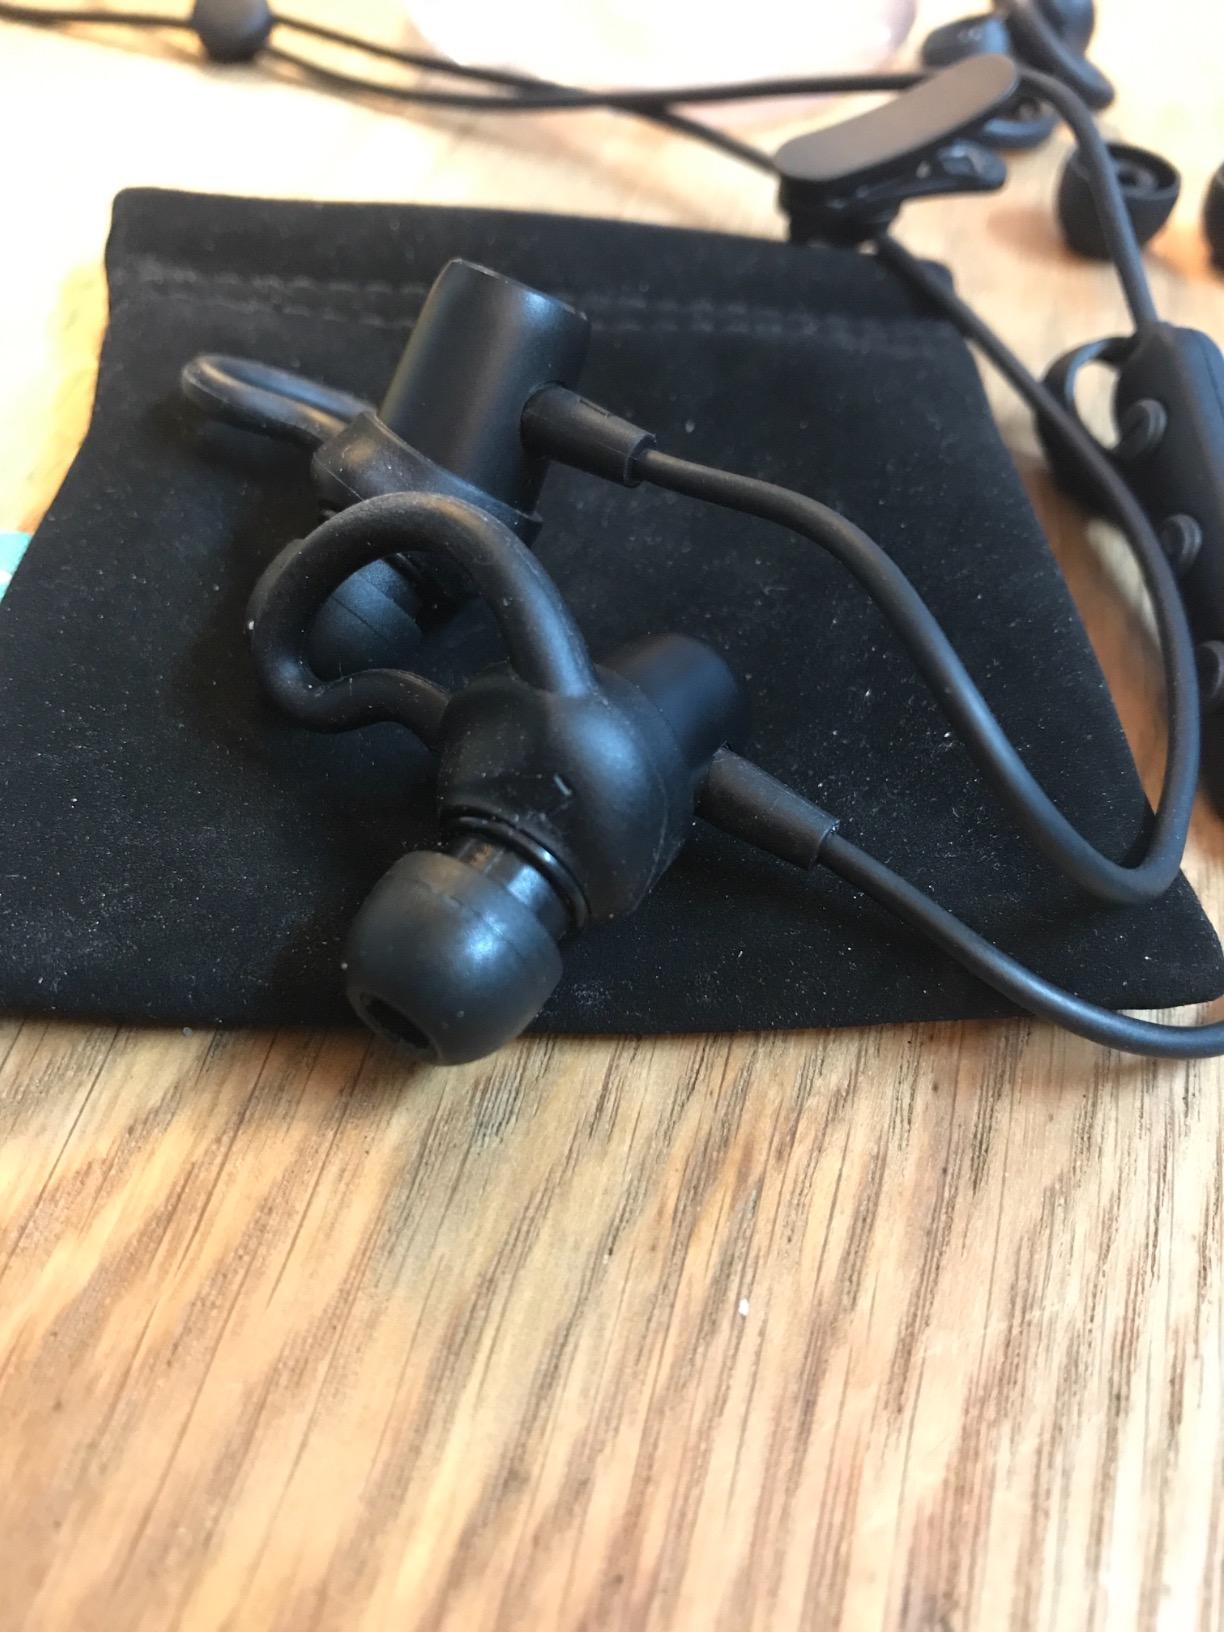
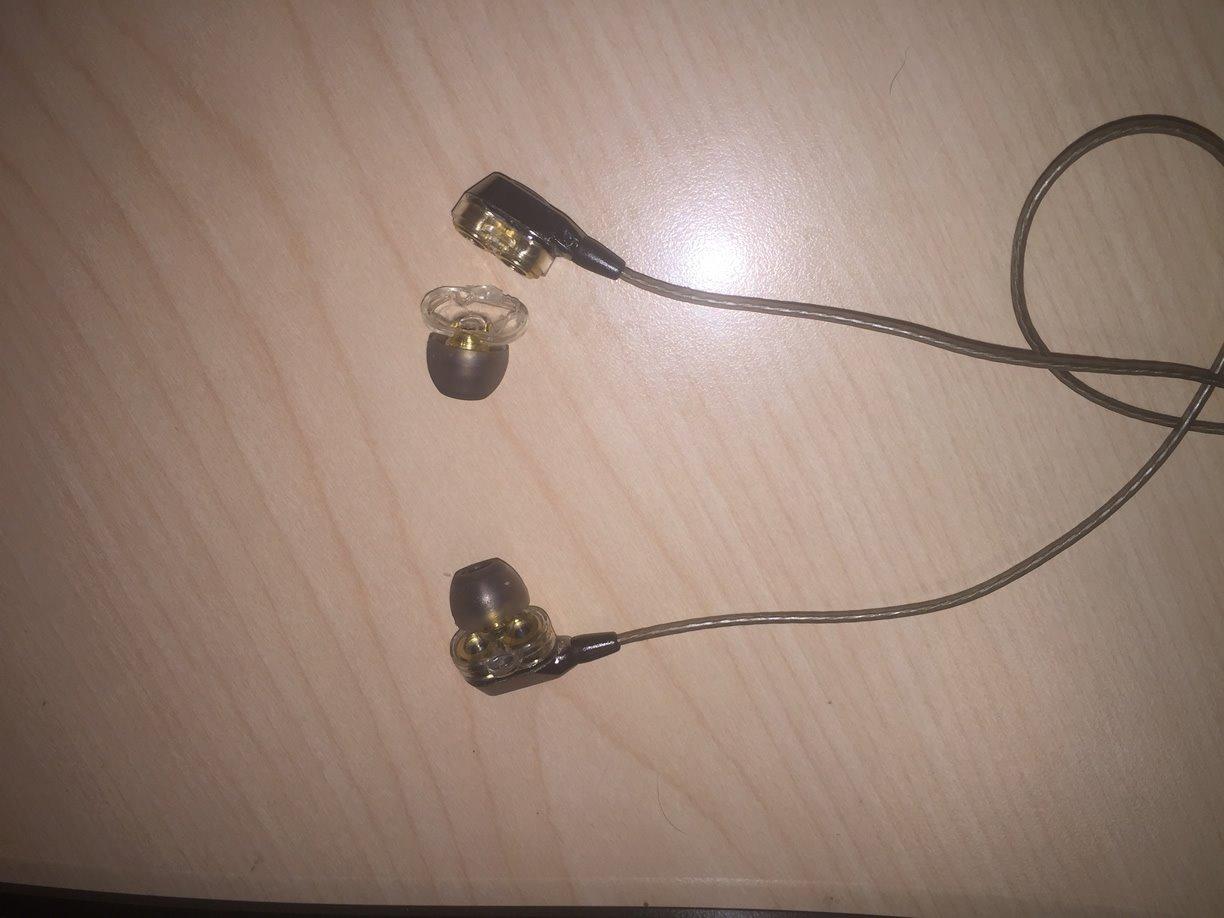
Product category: headphones
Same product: no